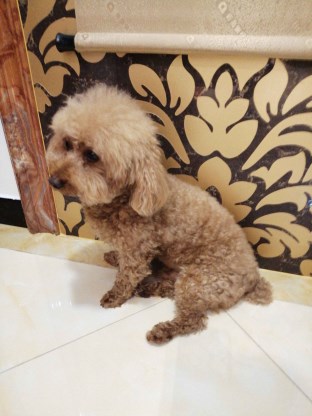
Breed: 7449-n000128-teddy